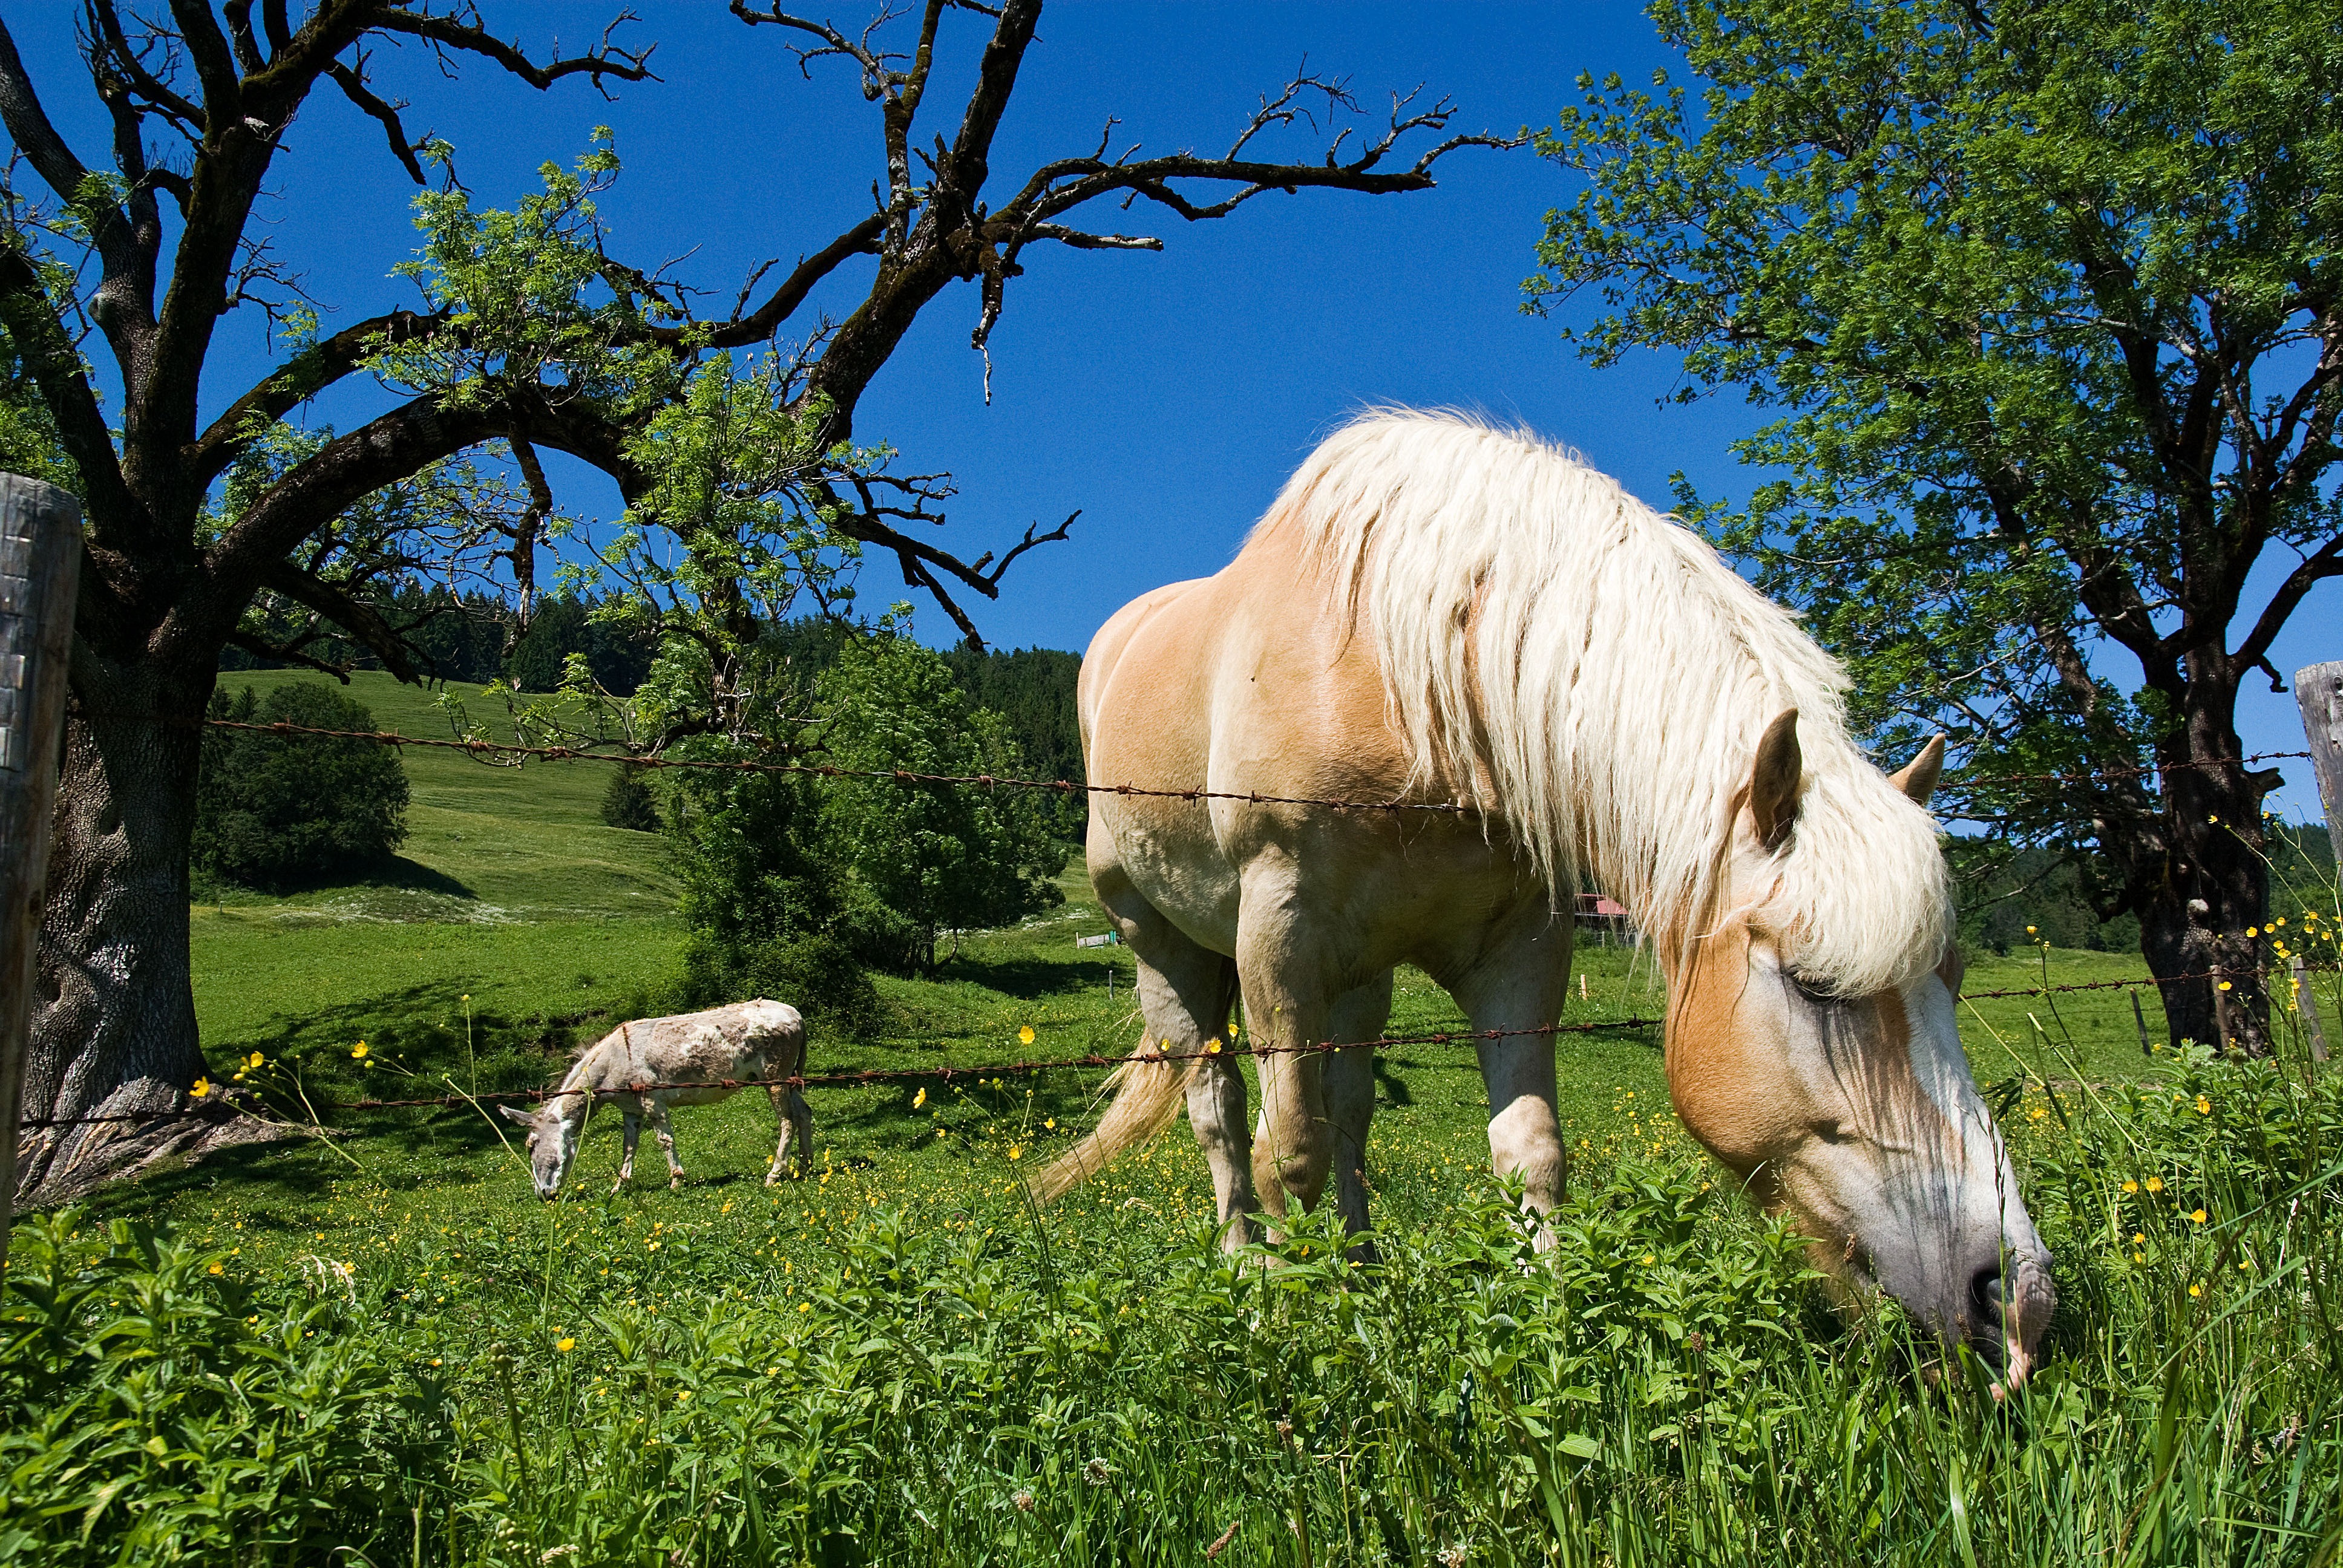
landscape, nature, grass, fence, meadow, flower, animal, cute, wildlife, herd, pasture, grazing, horse, scenery, mammal, stallion, fauna, outside, farm animal, mare, habitat, ecosystem, rural area, natural environment, horse like mammal, mustang horse